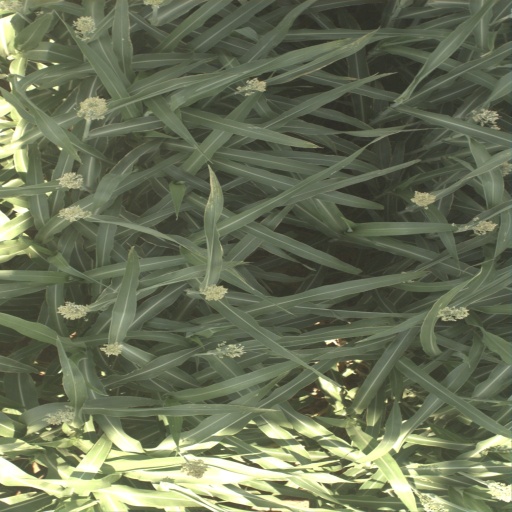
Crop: sorghum